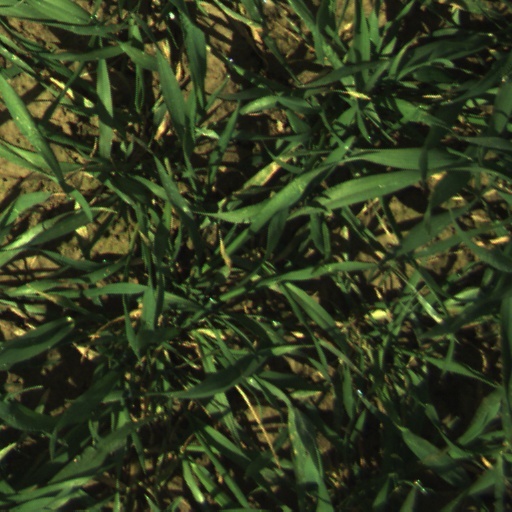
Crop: wheat